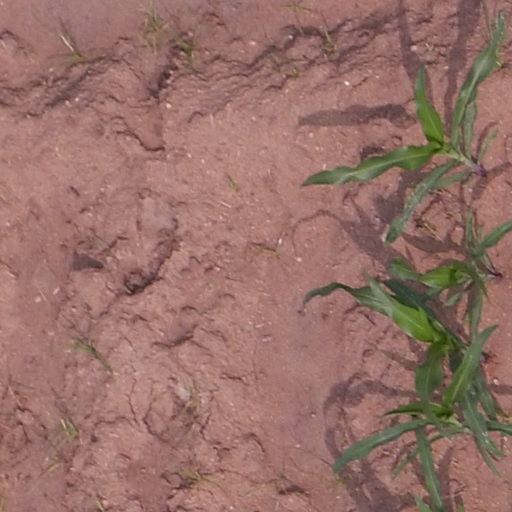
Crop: maize; corn